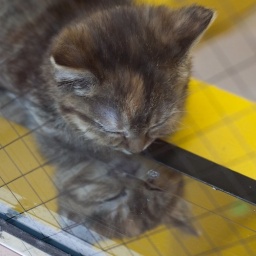
A sleeping kitten in a shop window.